Scouts of China

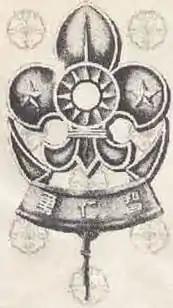
The historic membership badge of the General Association of the Scouts of China incorporated the Blue Sky with a White Sun.

Following the birth of the Republic of China, the first Scout troop was organized by Reverend Yen Chia-lin in Wuchang on February 25, 1912, and the Scouting movement spread rapidly all over the country.